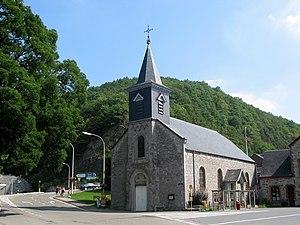
Hastière-Lavaux (Belgique), l’église Saint Nicolas (1789).
Hastière-Lavaux est un village sis en bord de Meuse entre Dinant et Givet. Faisant face à Hastière-par-delà auquel il est relié par un pont sur le fleuve il fait aujourd'hui administrativement partie de la nouvelle commune d'Hastière, en province de Namur. C'était une commune à part entière avant la fusion des communes de 1977.